LM-49

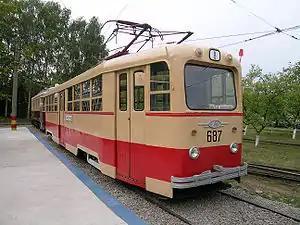
Museum LM-49 tramcar in Nizhny Novgorod, Russia

The LM-49 is the Soviet motor four-axle tramcar. The first prototype of this vehicle was built in 1949 (hence the 49 in the name) at the Leningrad Wagon Repair Plant (VARZ, ВАРЗ, Ленинградский Вагоноремонтный Завод - Russian abbreviature and full name). "LM" means "Leningrad Motor" tramcar. These tramcars were utilized in Leningrad itself and some other Soviet cities such as Minsk, Gorky (now Nizhny Novgorod), Novokuznetsk and Magnitogorsk. VARZ produced in total 287 LM-49s for Leningrad and 113 for other cities.